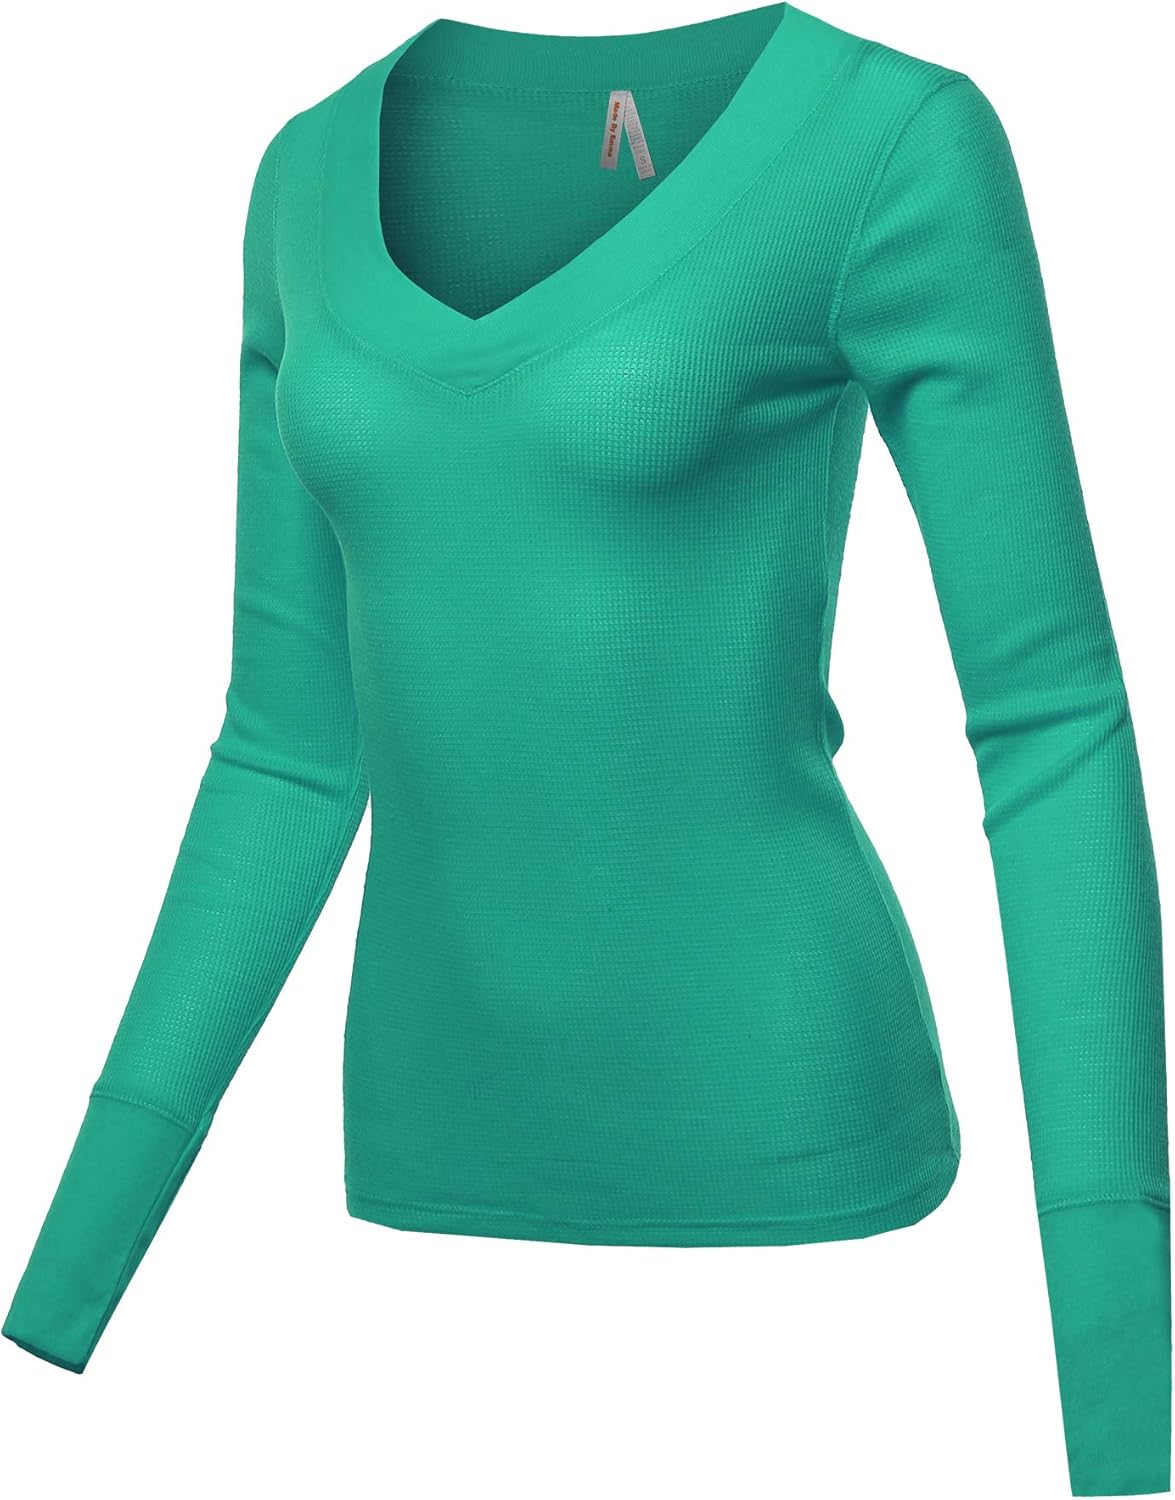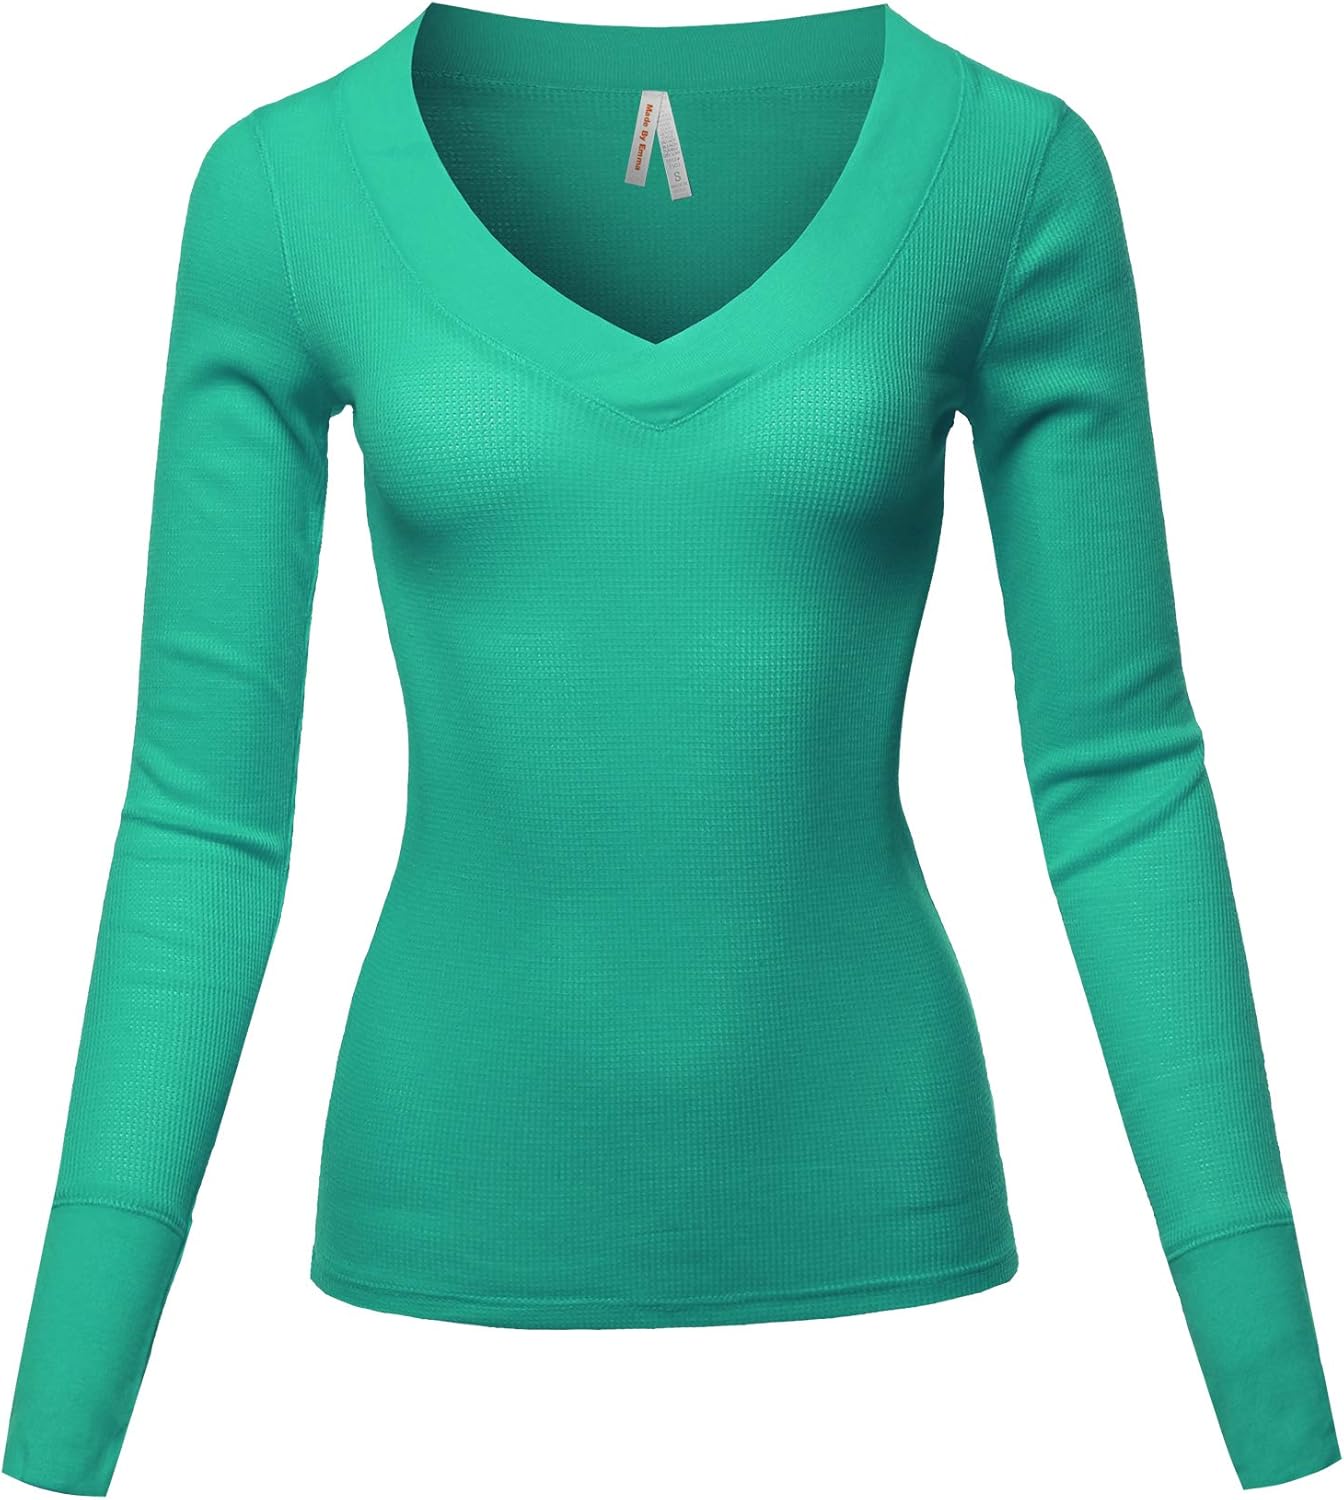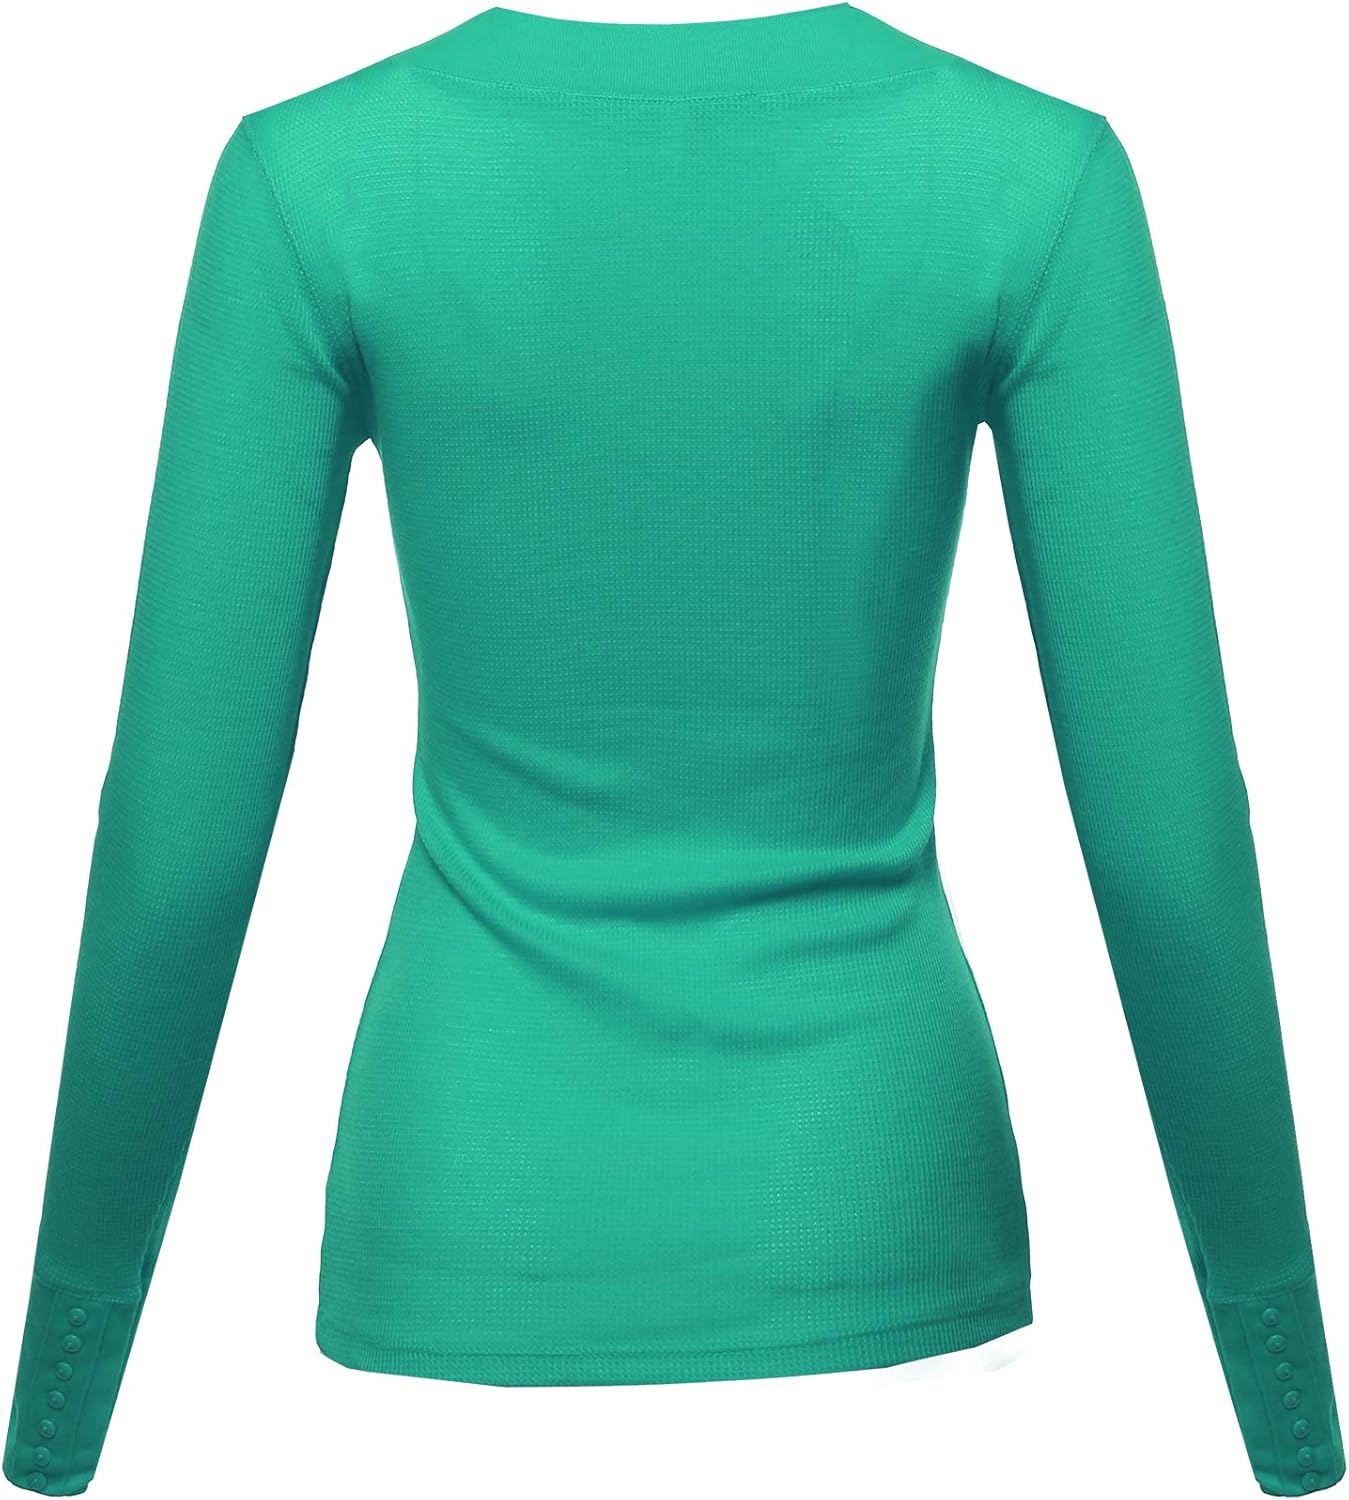
Women's Basic Solid V-Neck Henley Lace Long Sleeves Thermal Tee
Category: AMAZON FASHION
Made by Emma is a brand based on the styles you love! Everywhere you go enhance your style. The more you save and explore, the more we'll get to know your personal style. SIZE INFORMATION (Inches) [ FWTTL05 ] S - Chest : 26 / Shoulder : 13 / Sleeve : 25 / Length : 23 S - Chest : 26 / Shoulder : 13 / Sleeve : 25 / Length : 23 M - Chest : 28 / Shoulder : 14 / Sleeve : 26 / Length : 24 M - Chest : 28 / Shoulder : 14 / Sleeve : 26 / Length : 24 L - Chest : 30 / Shoulder : 15 / Sleeve : 27 / Length : 25 L - Chest : 30 / Shoulder : 15 / Sleeve : 27 / Length : 25
Features: FWTTL05 (59% COTTON 39% POLYESTER 2% SPANDEX) | Imported | Pull On closure | Machine Wash | Junior sized tight fit / Long sleeves / V-neck / Solid / Henley lace / Ribbed neckline and cuffs / Thermal / Pullover | MACHINE WASH COLD. GENTLE CYCLE. DO NOT BLEACH. TUMBLE DRY LOW. | Lightweight / Soft / Cotton based / Minor stretch / Light colors are see-through | This basic long sleeve thermal top made out of decent quality material protects you from coldness and gives you comfort. | Color Disclaimer : Due to monitor settings, monitor pixel definitions, we cannot guarantee that the color you see on your screen as an exact color of the product. We strive to make our colors as accurate as possible. however, colors are approximations of actual colors.